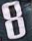
Number: 8